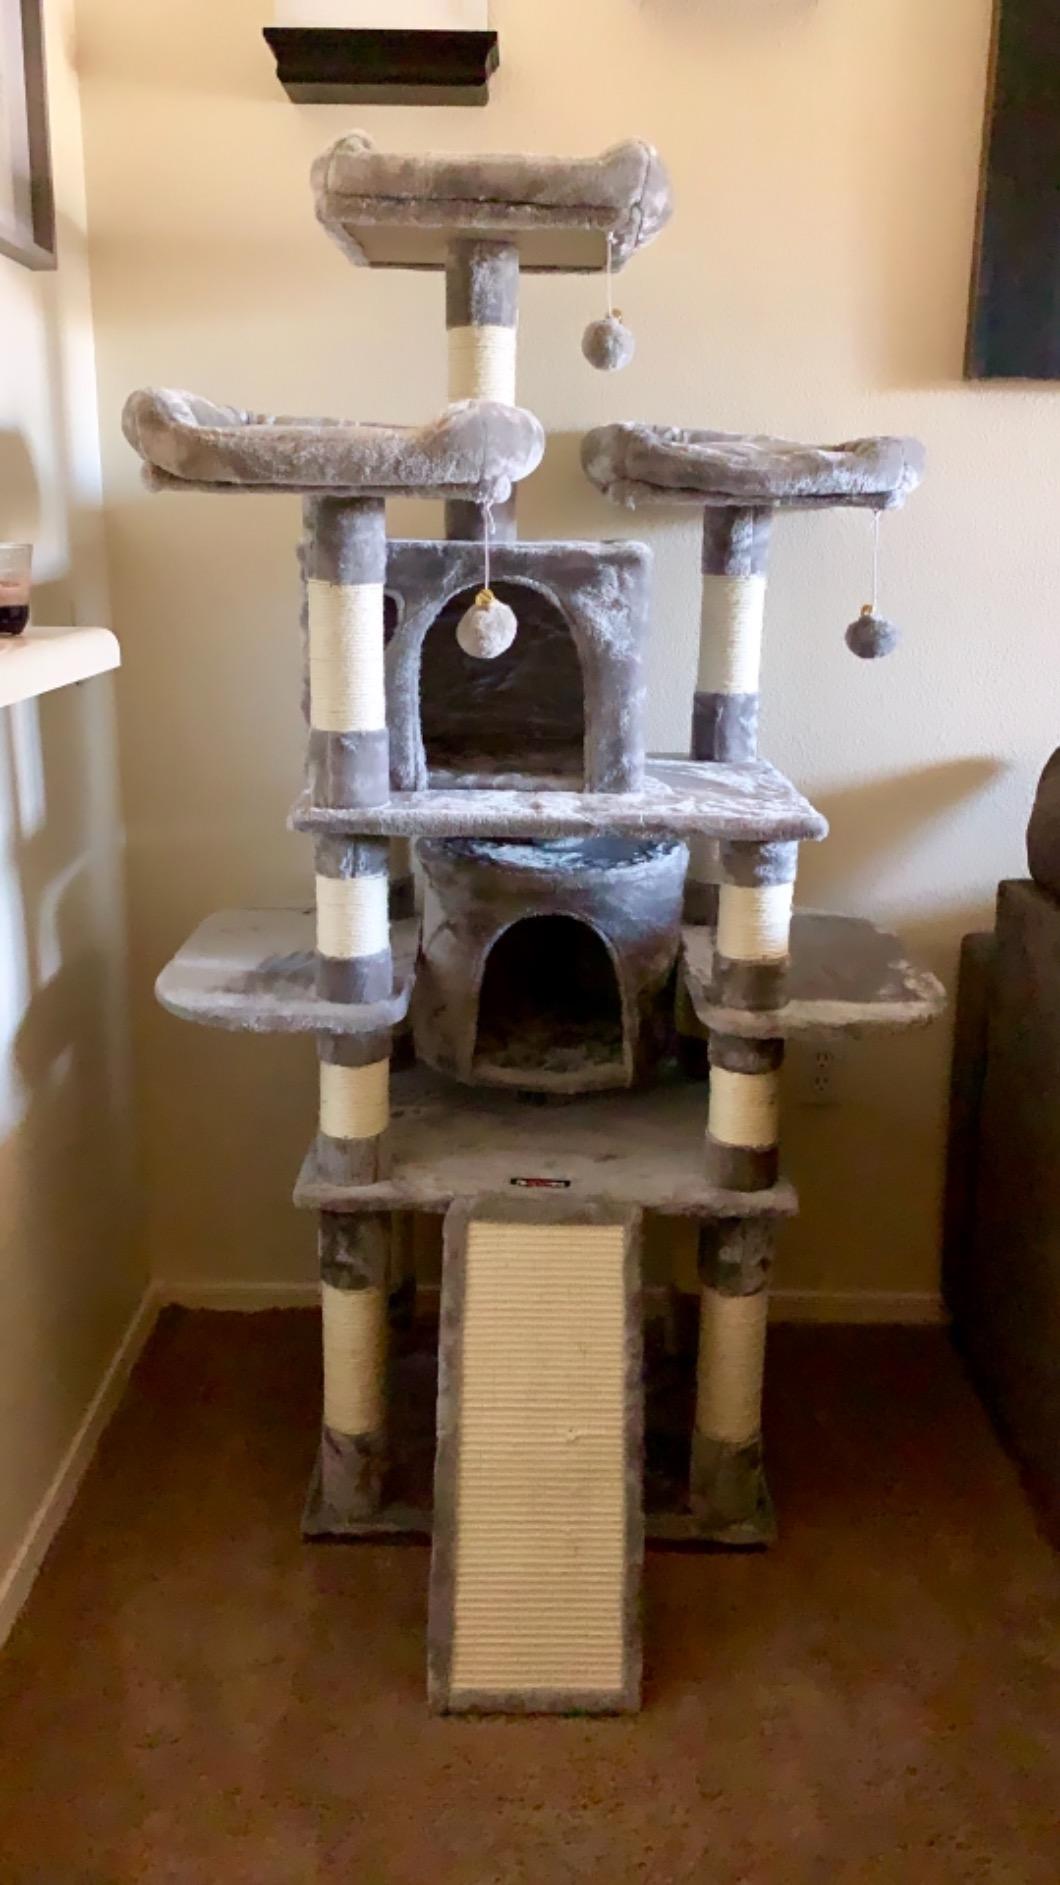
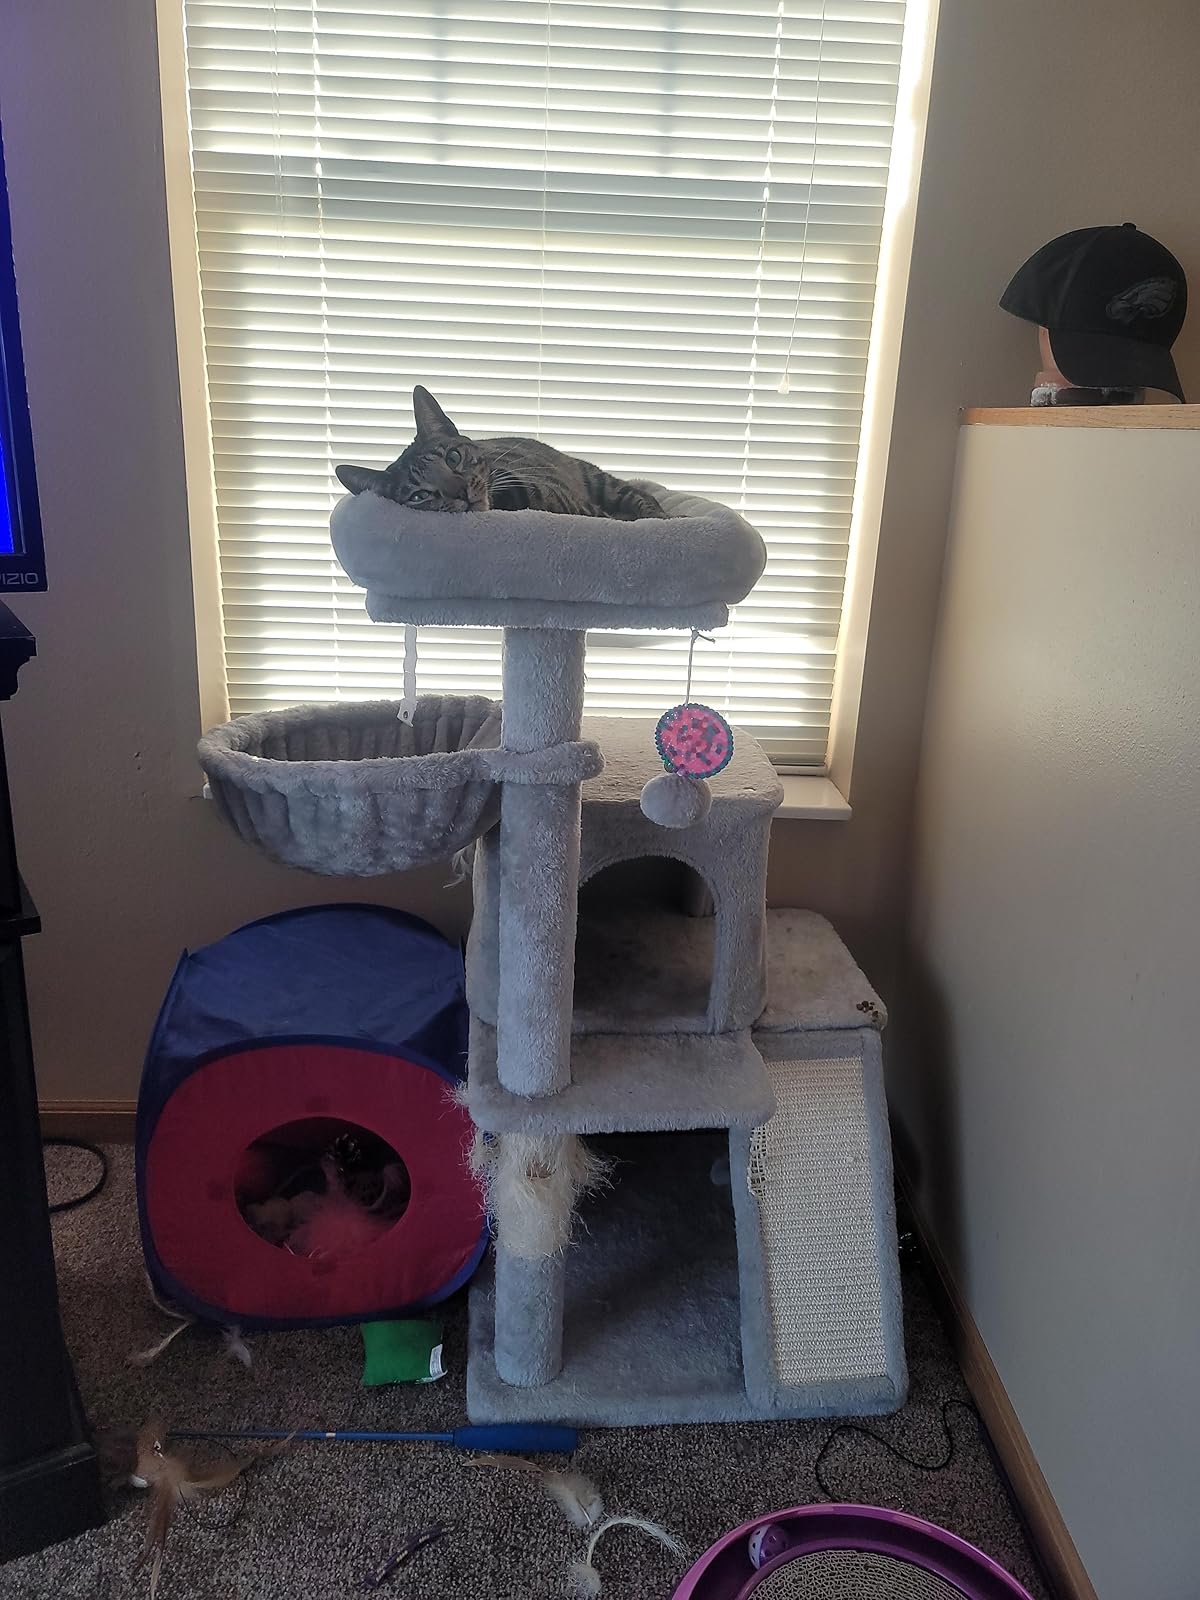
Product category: items_cat tree
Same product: no